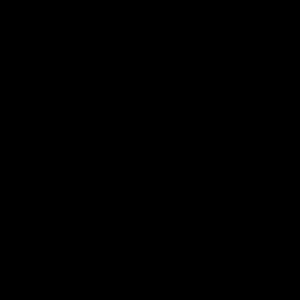
Le clan Katakura est une famille japonaise qui prétend descendre de Fujiwara no Toshihito par Kagekado Katō. La famille apparaît dans la province de Mutsu au XIVᵉ siècle comme subordonnée du clan Ōsaki. Mais, en 1532, elle devient obligée du clan Date et le reste jusqu'en 1872. À l'époque Sengoku, le clan Katakura prend part à toutes les campagnes majeures du clan Date. Katakura Kagetsuna, le chef de famille, devient célèbre dans tout le pays et reçoit même des félicitations de Toyotomi Hideyoshi qui lui attribue un fief.